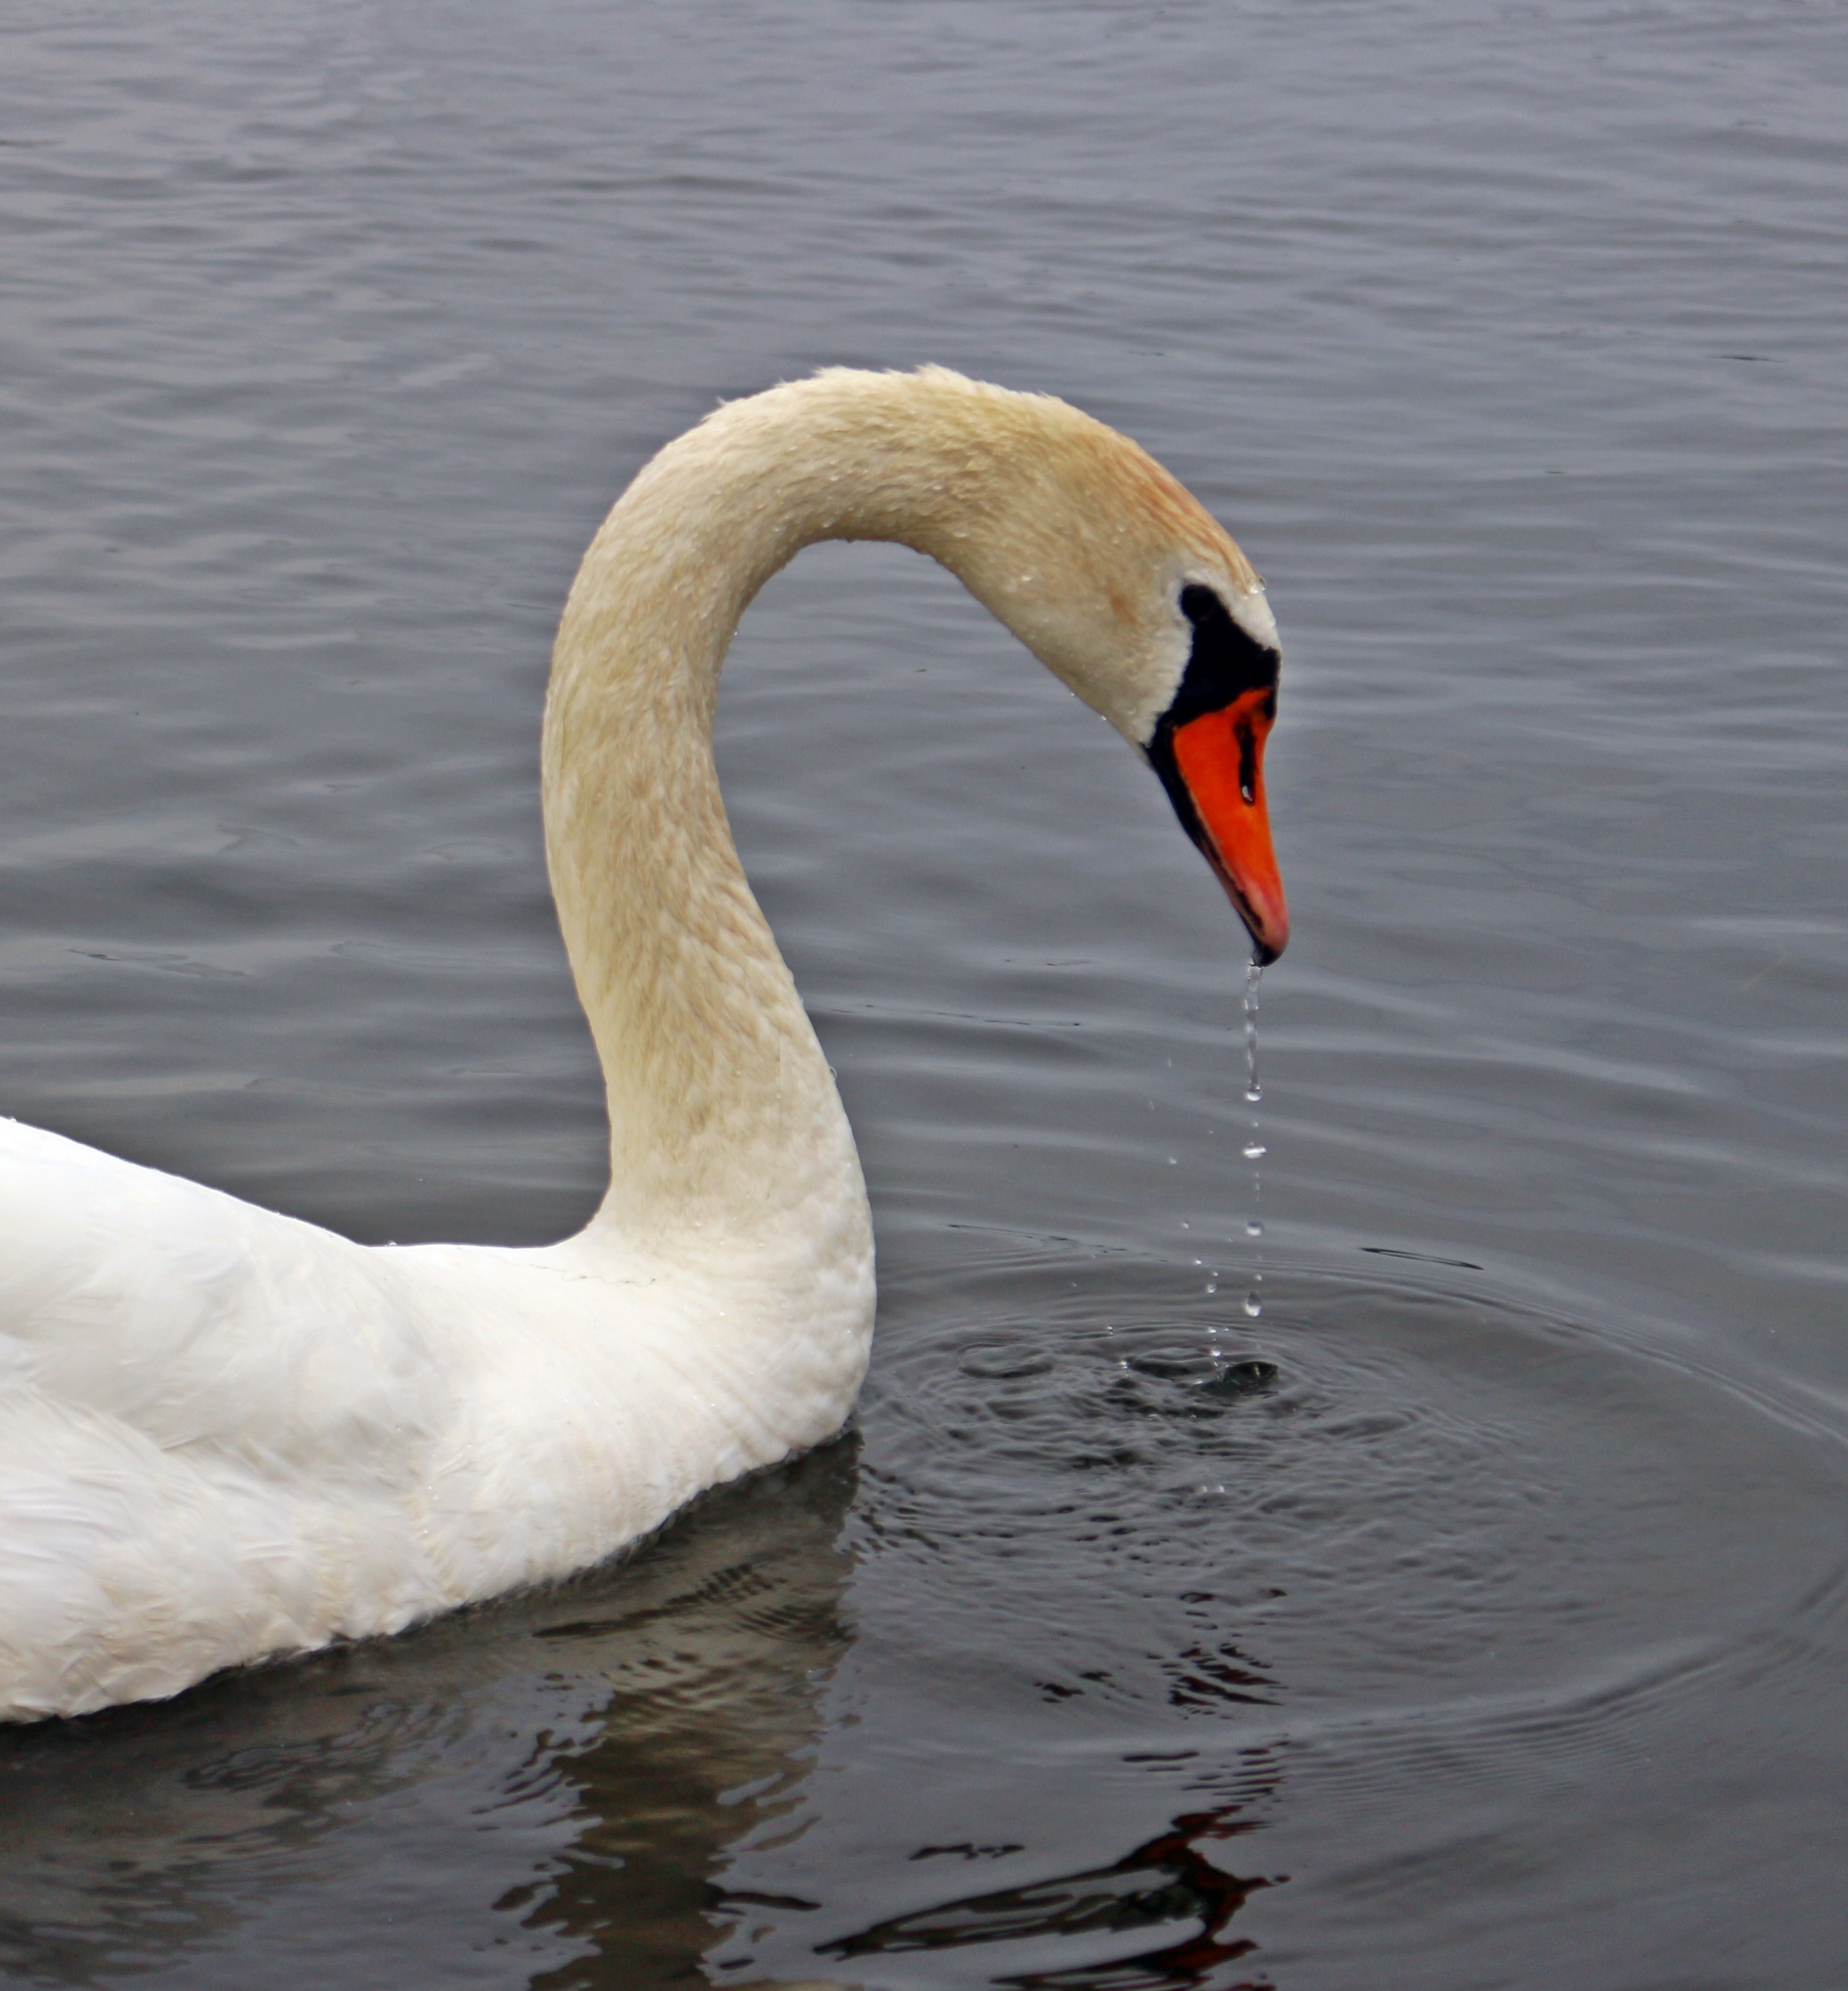
water, bird, wing, lake, wildlife, beak, fauna, drip, swan, vertebrate, waterfowl, waters, water bird, ducks geese and swans